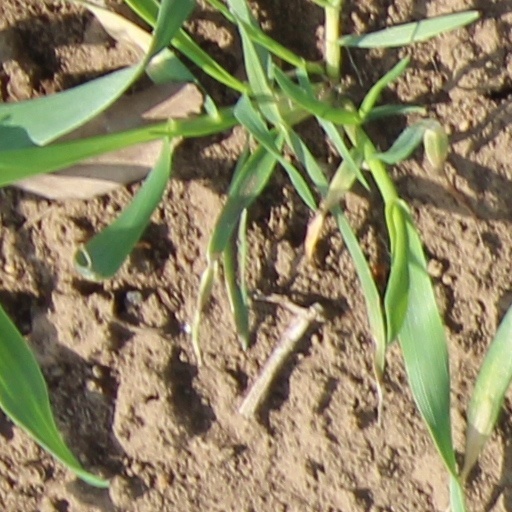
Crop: wheat